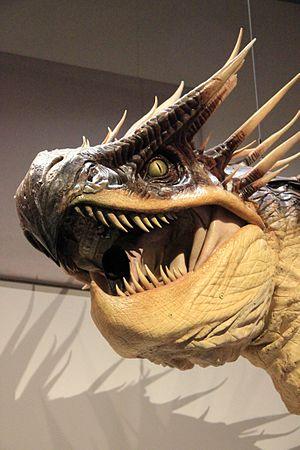
Le dragon est une créature légendaire représentée comme une sorte de gigantesque reptile, ailes déployées et pattes armées de griffes. Dans de nombreuses mythologies à travers le monde, on retrouve des créatures reptiliennes possédant des caractéristiques plus ou moins similaires, désignées comme dragons.